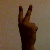
The image shows a hand gesture representing the number 2 in Indian Sign Language.